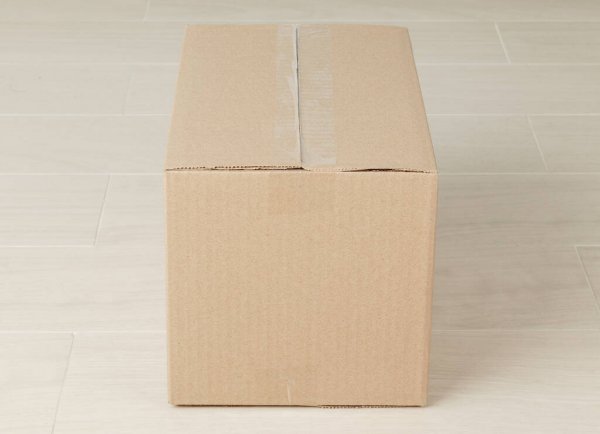
Label: cardboard